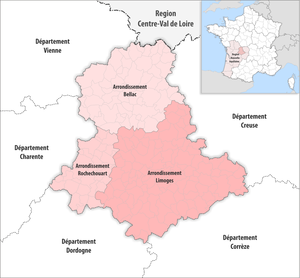
Le département de la Haute-Vienne comprend trois arrondissements.